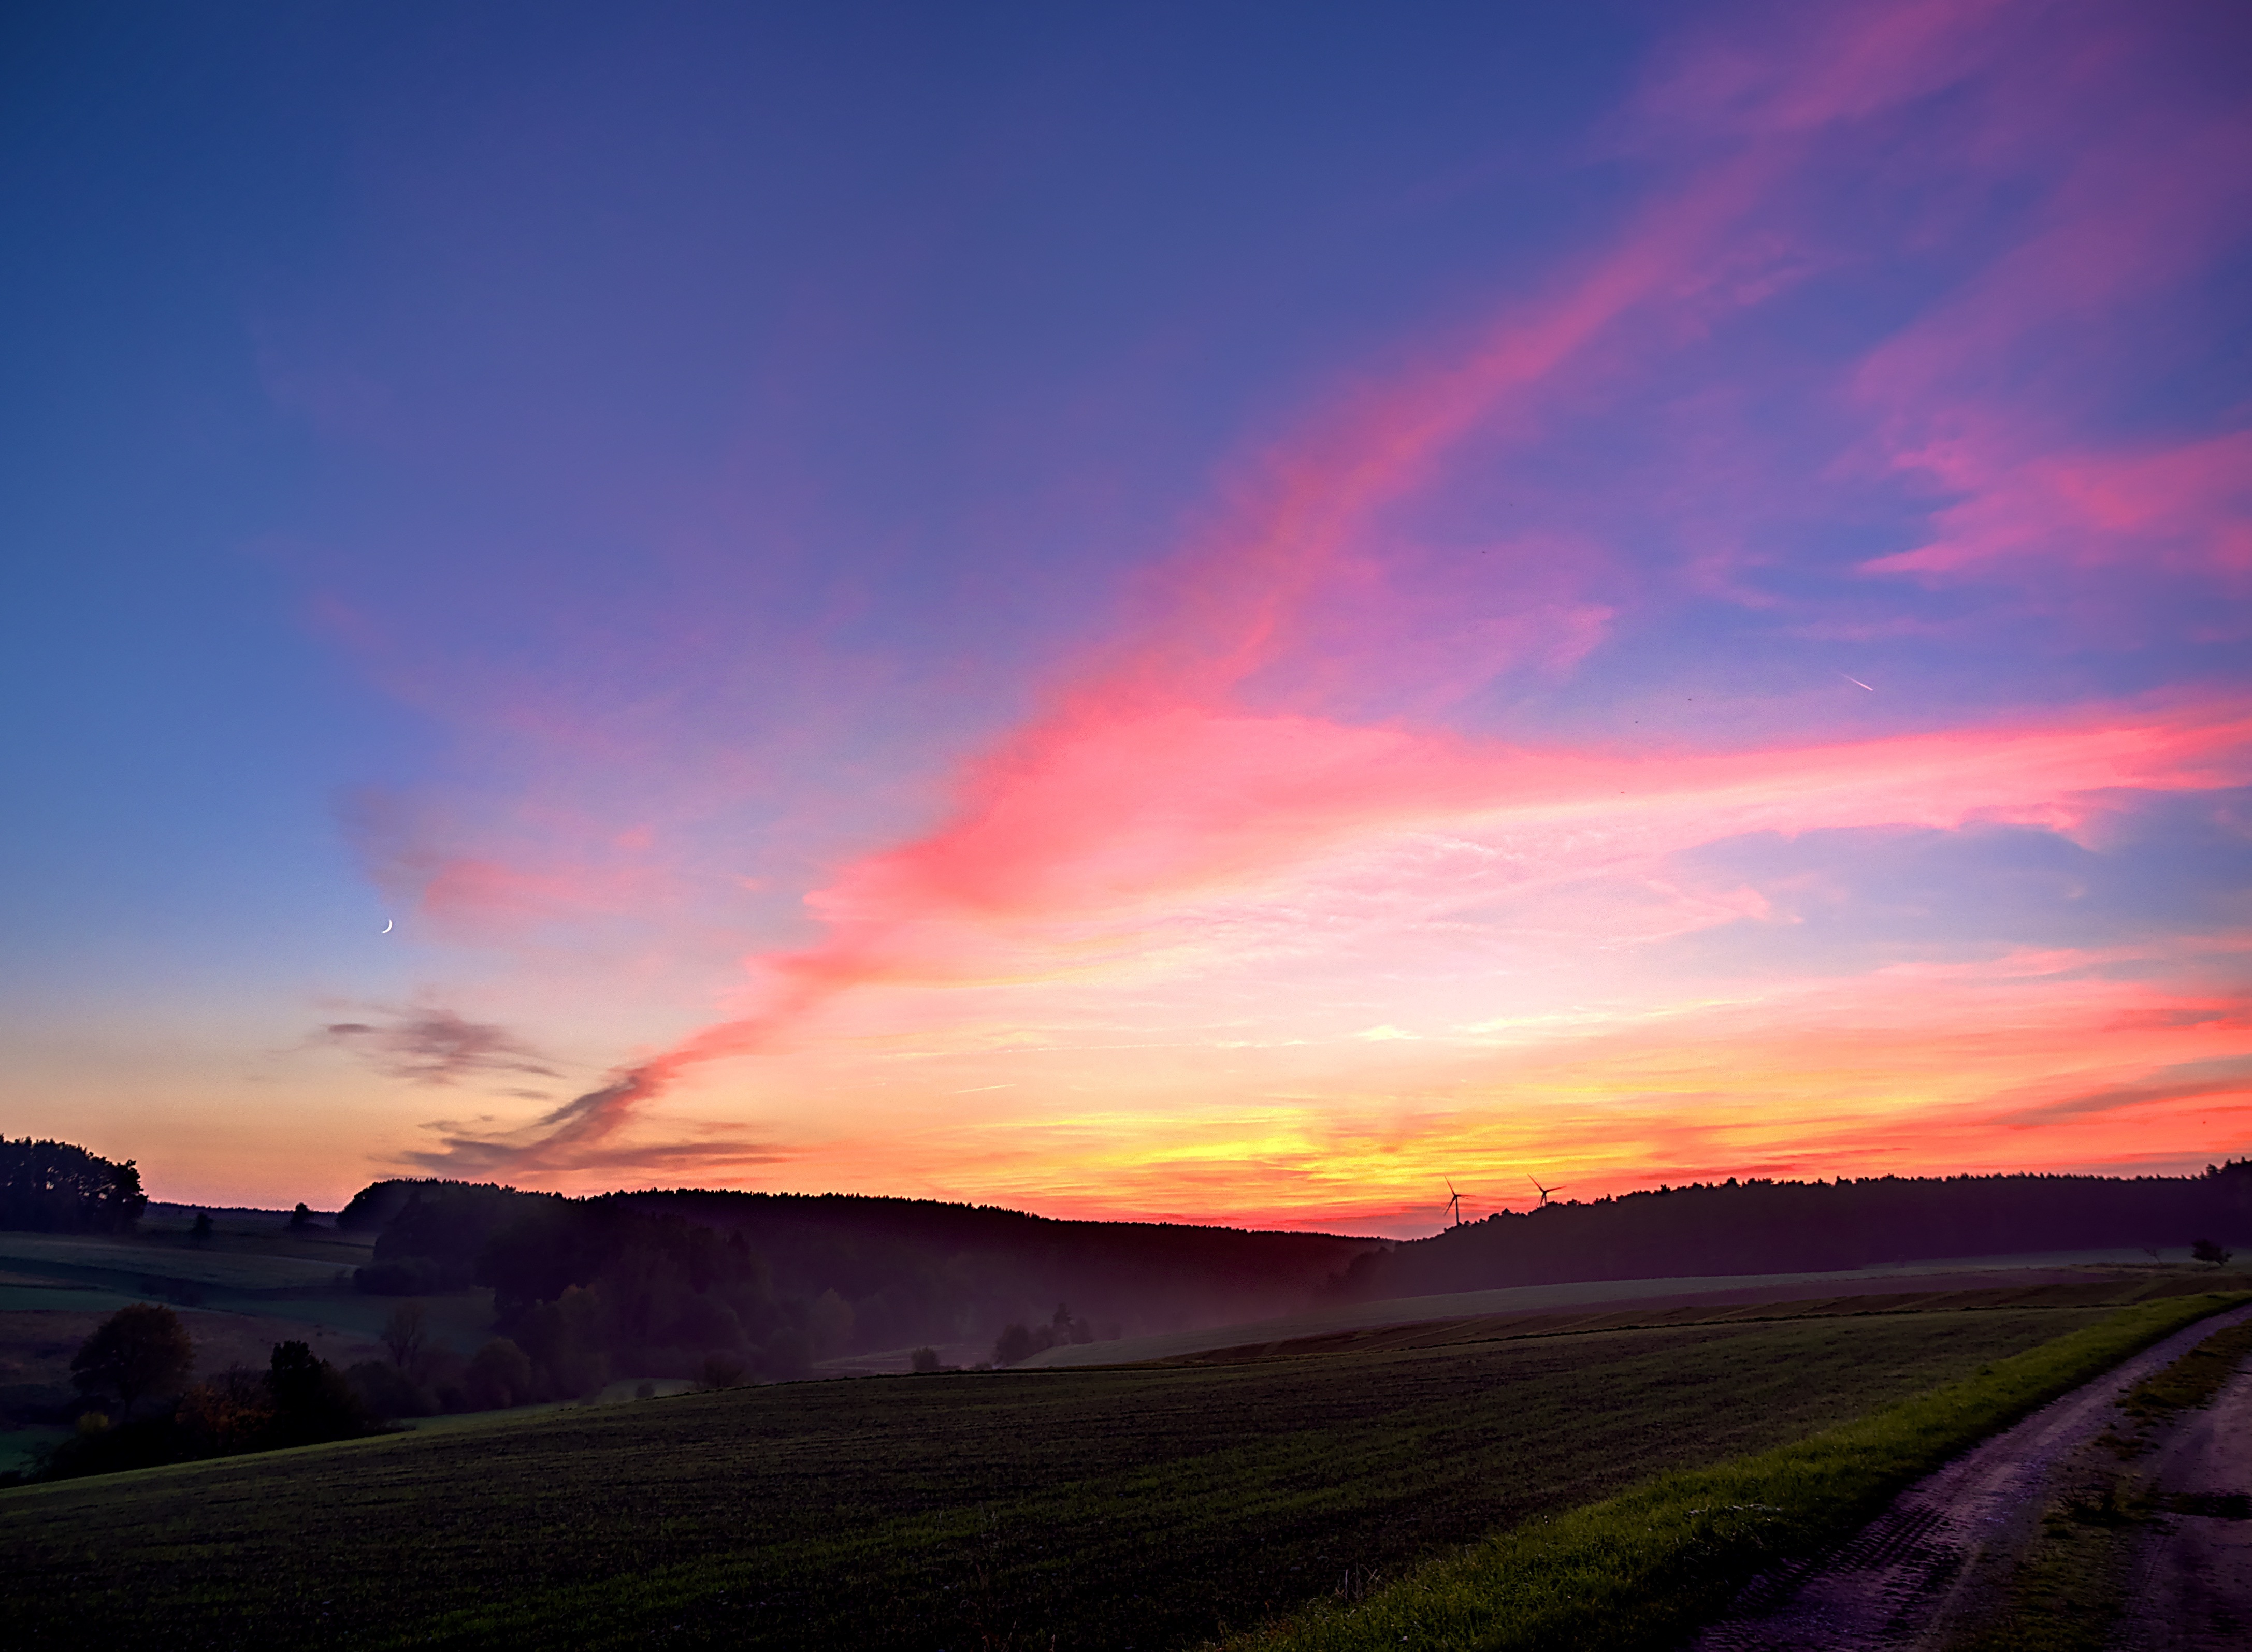
landscape, tree, water, horizon, mountain, cloud, sky, sunrise, sunset, field, night, prairie, sunlight, morning, hill, dawn, atmosphere, dusk, evening, romance, romantic, plain, background, quiet, mood, afterglow, blue hour, meteorological phenomenon, red sky at morning